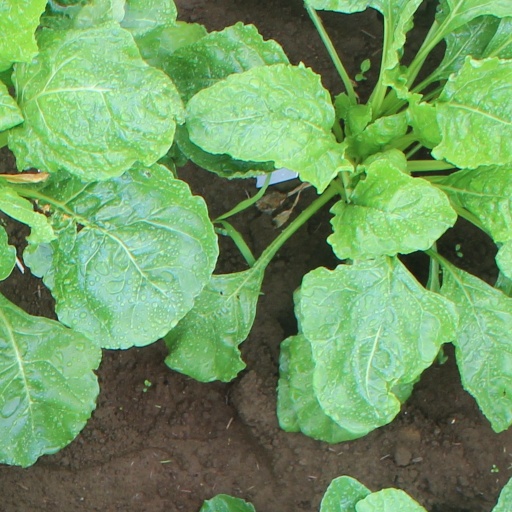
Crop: sugar beet